Thunderbolt Ross

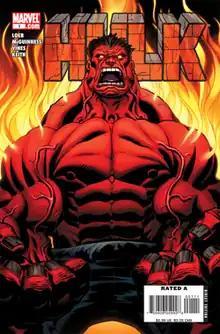
The Red Hulk as seen on the cover of "Hulk" (vol. 2) #1 (January 2008), art by Ed McGuinness.

The Red Hulk (also known as the Rulk or the IncREDible Hulk) was introduced in 2008 in "Hulk" (vol. 2) #1. The Red Hulk was created to be an uninhibited, tactically intelligent adversary to the Hulk. Although Kenneth Johnson, the creator of the 1970s TV series "The Incredible Hulk", had suggested a red Hulk for that adaptation decades earlier, Marvel editor-in-chief Joe Quesada proposed the idea for the comics to debut a red version of the character whose human identity was a secret. Initially, the Red Hulk's identity was unknown both to the characters in the story and the reading audience.